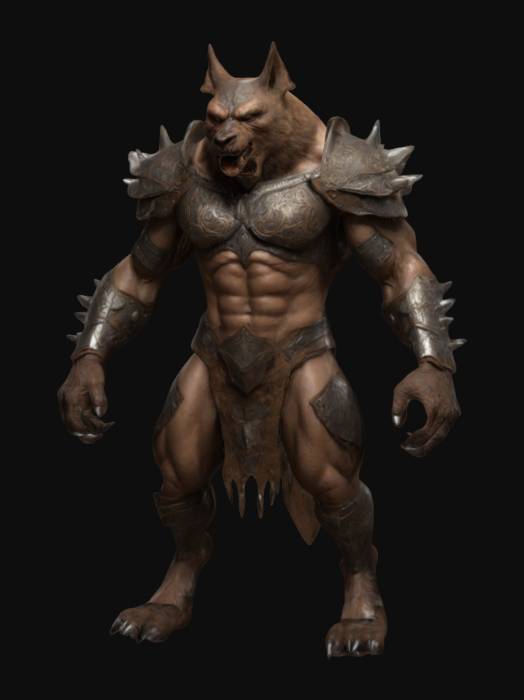
미적 점수 (1~10점): 8